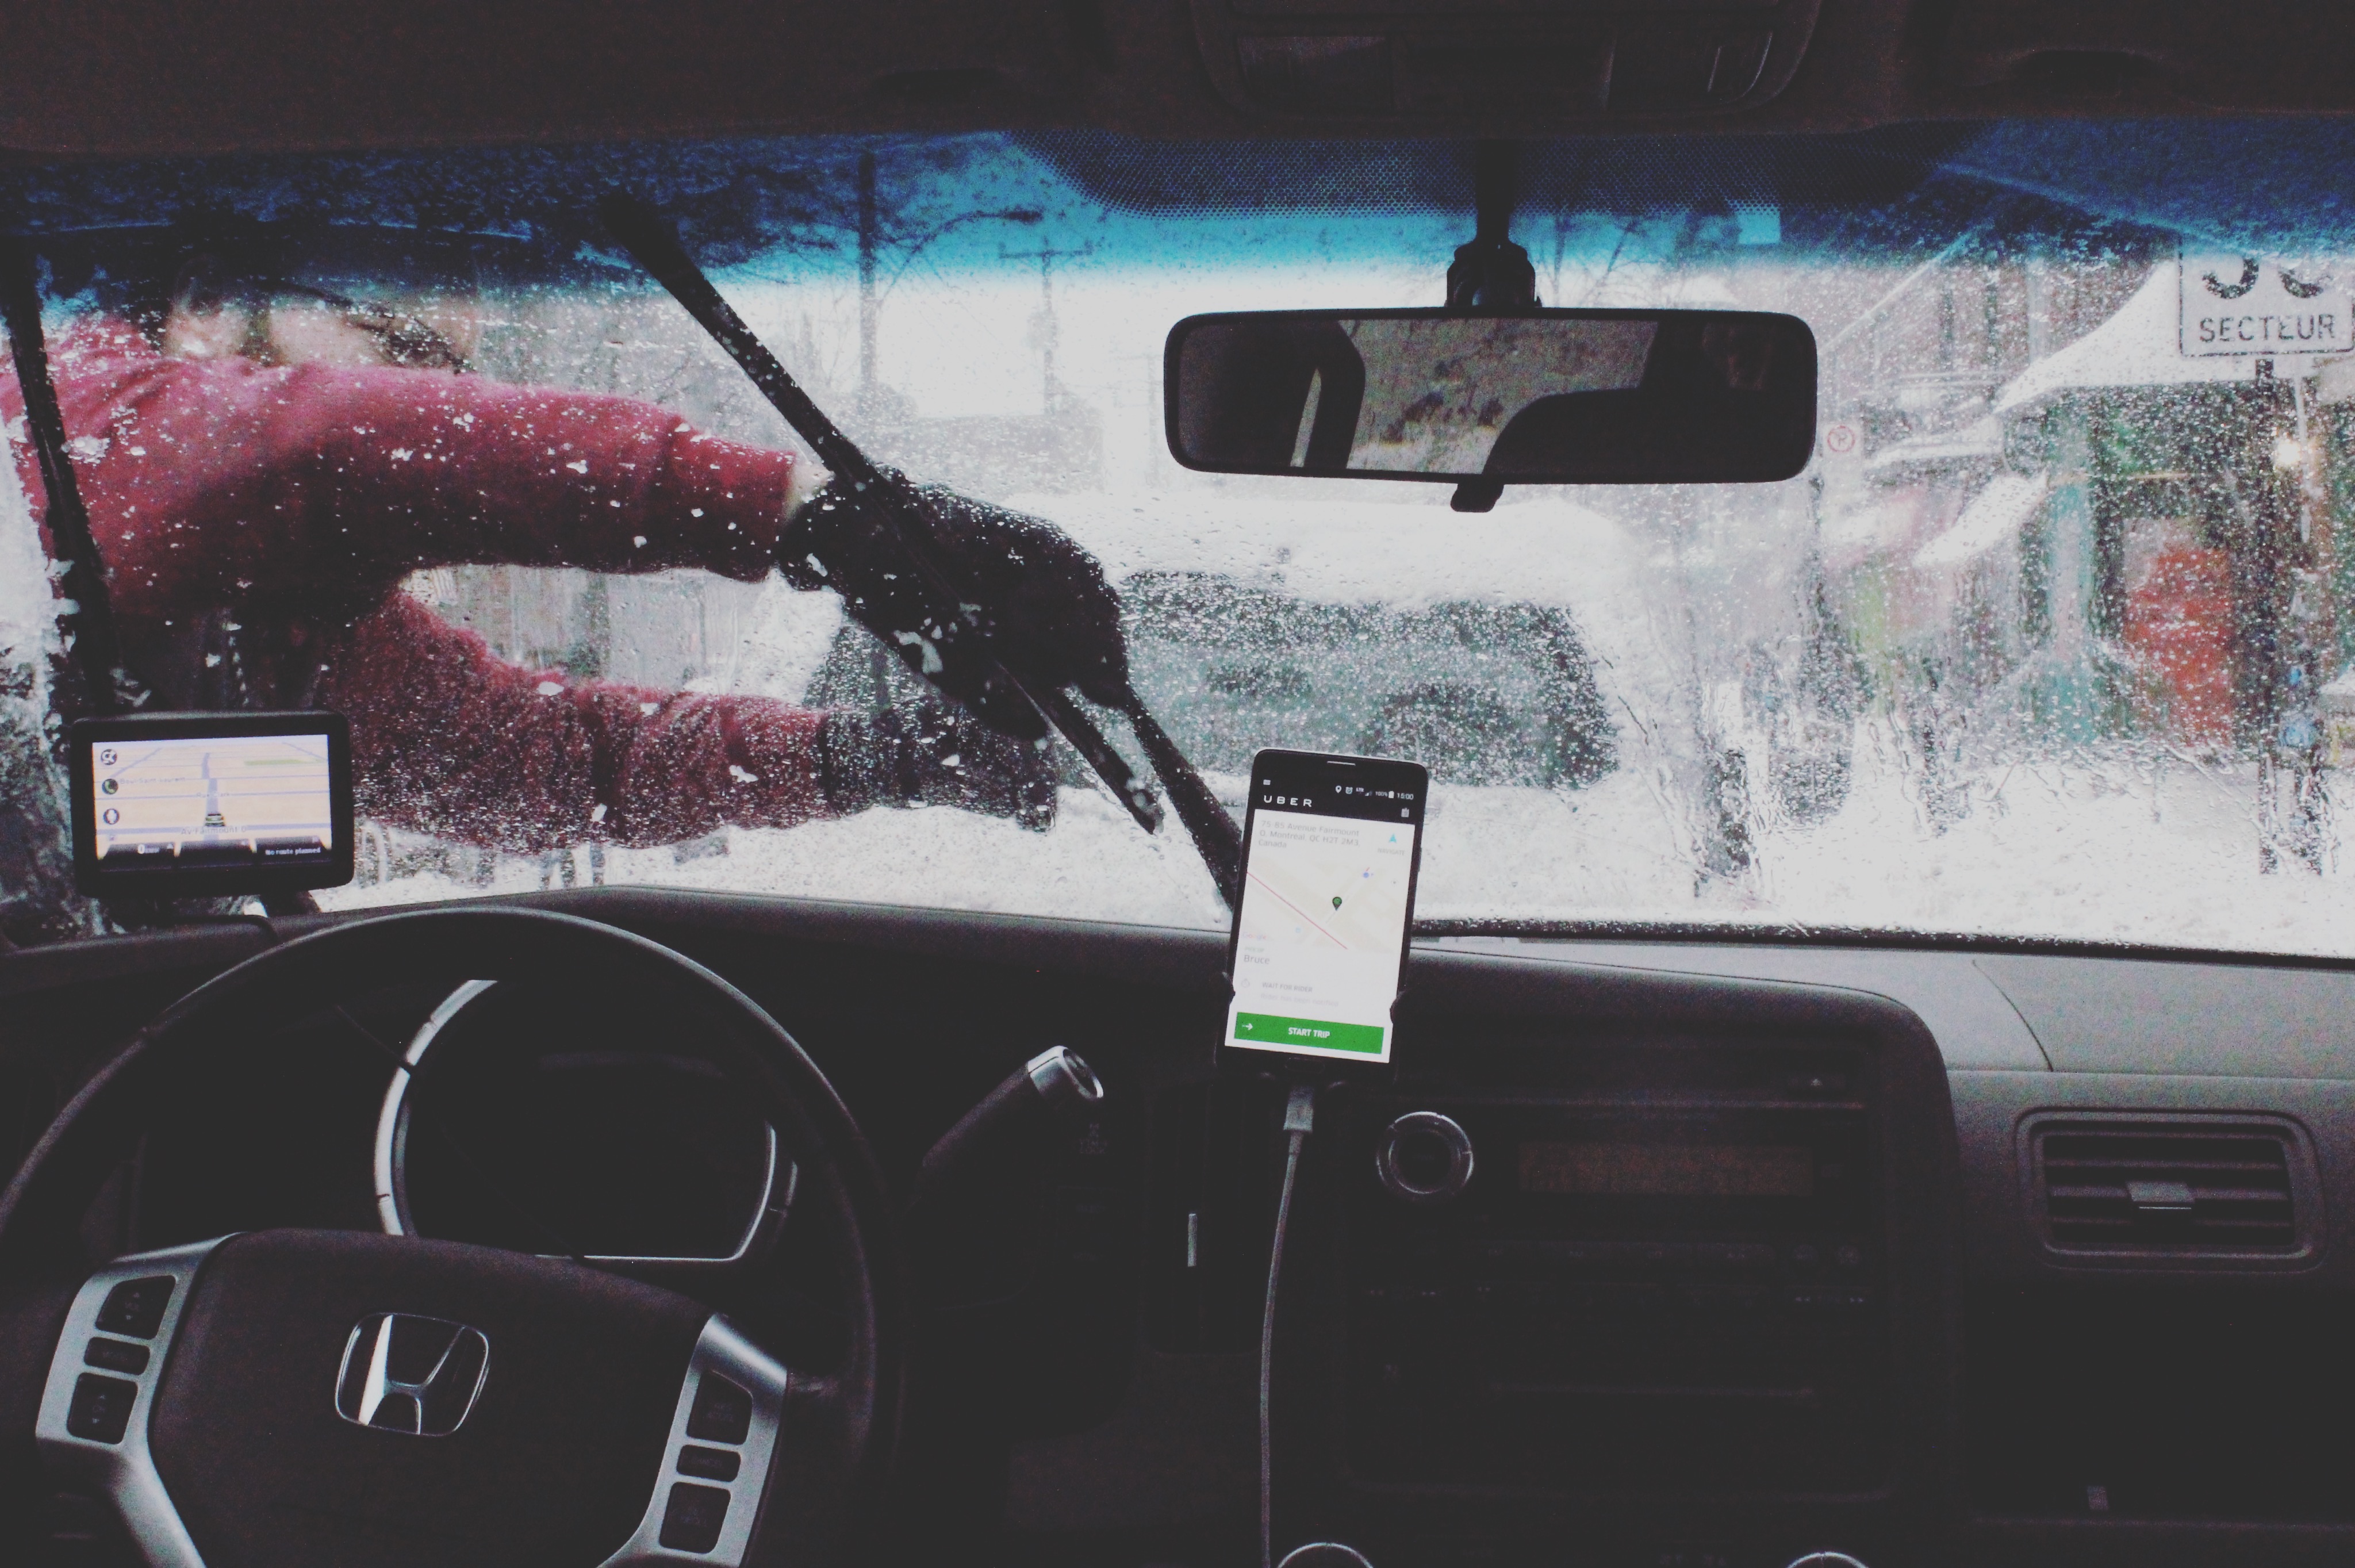
car, vehicle, bumper, art, automobile make, automotive exterior, vehicle registration plate